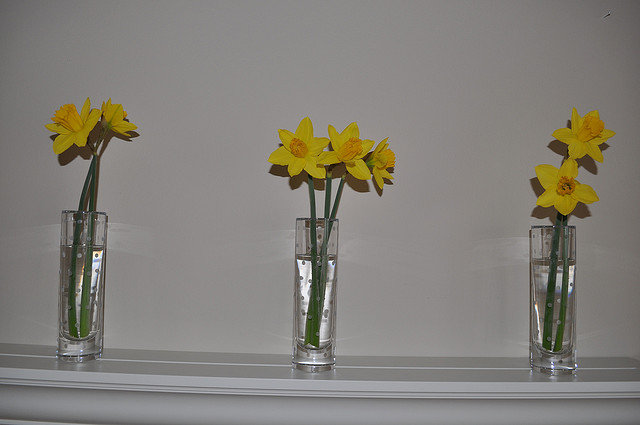
user: Given an image and a question. Answer the question in a short answer. Question: What kind of flowers are these? Short Answer:
assistant: daffodil